Harry Bains

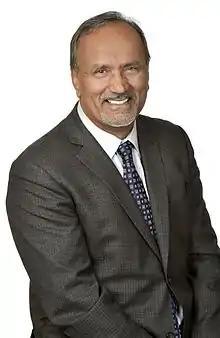

Harry Bains is a Canadian politician who was the Minister of Labour in British Columbia from 2017 until 2024. He was the NDP MLA for Surrey-Newton from 2005 until 2024. His family has origins from Village Hardaspur, District Kapurthala Punjab.